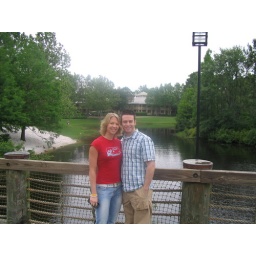
Hilary and I posing for a picture on the bridge near the little river